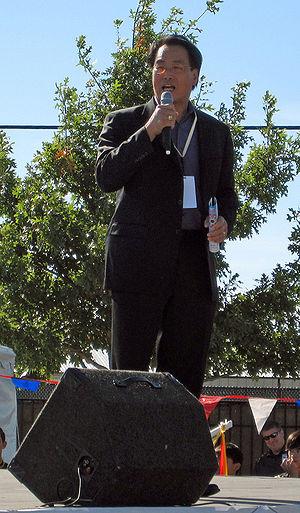
Addison est une ville du comté de Dallas dans l'État américain du Texas. Addison est une banlieue de Dallas et de Fort Worth, avec une population de 13 056 habitants selon le recensement de 2010.